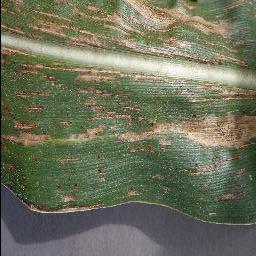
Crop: corn
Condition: (maize)_cercospora_spot_gray_spot